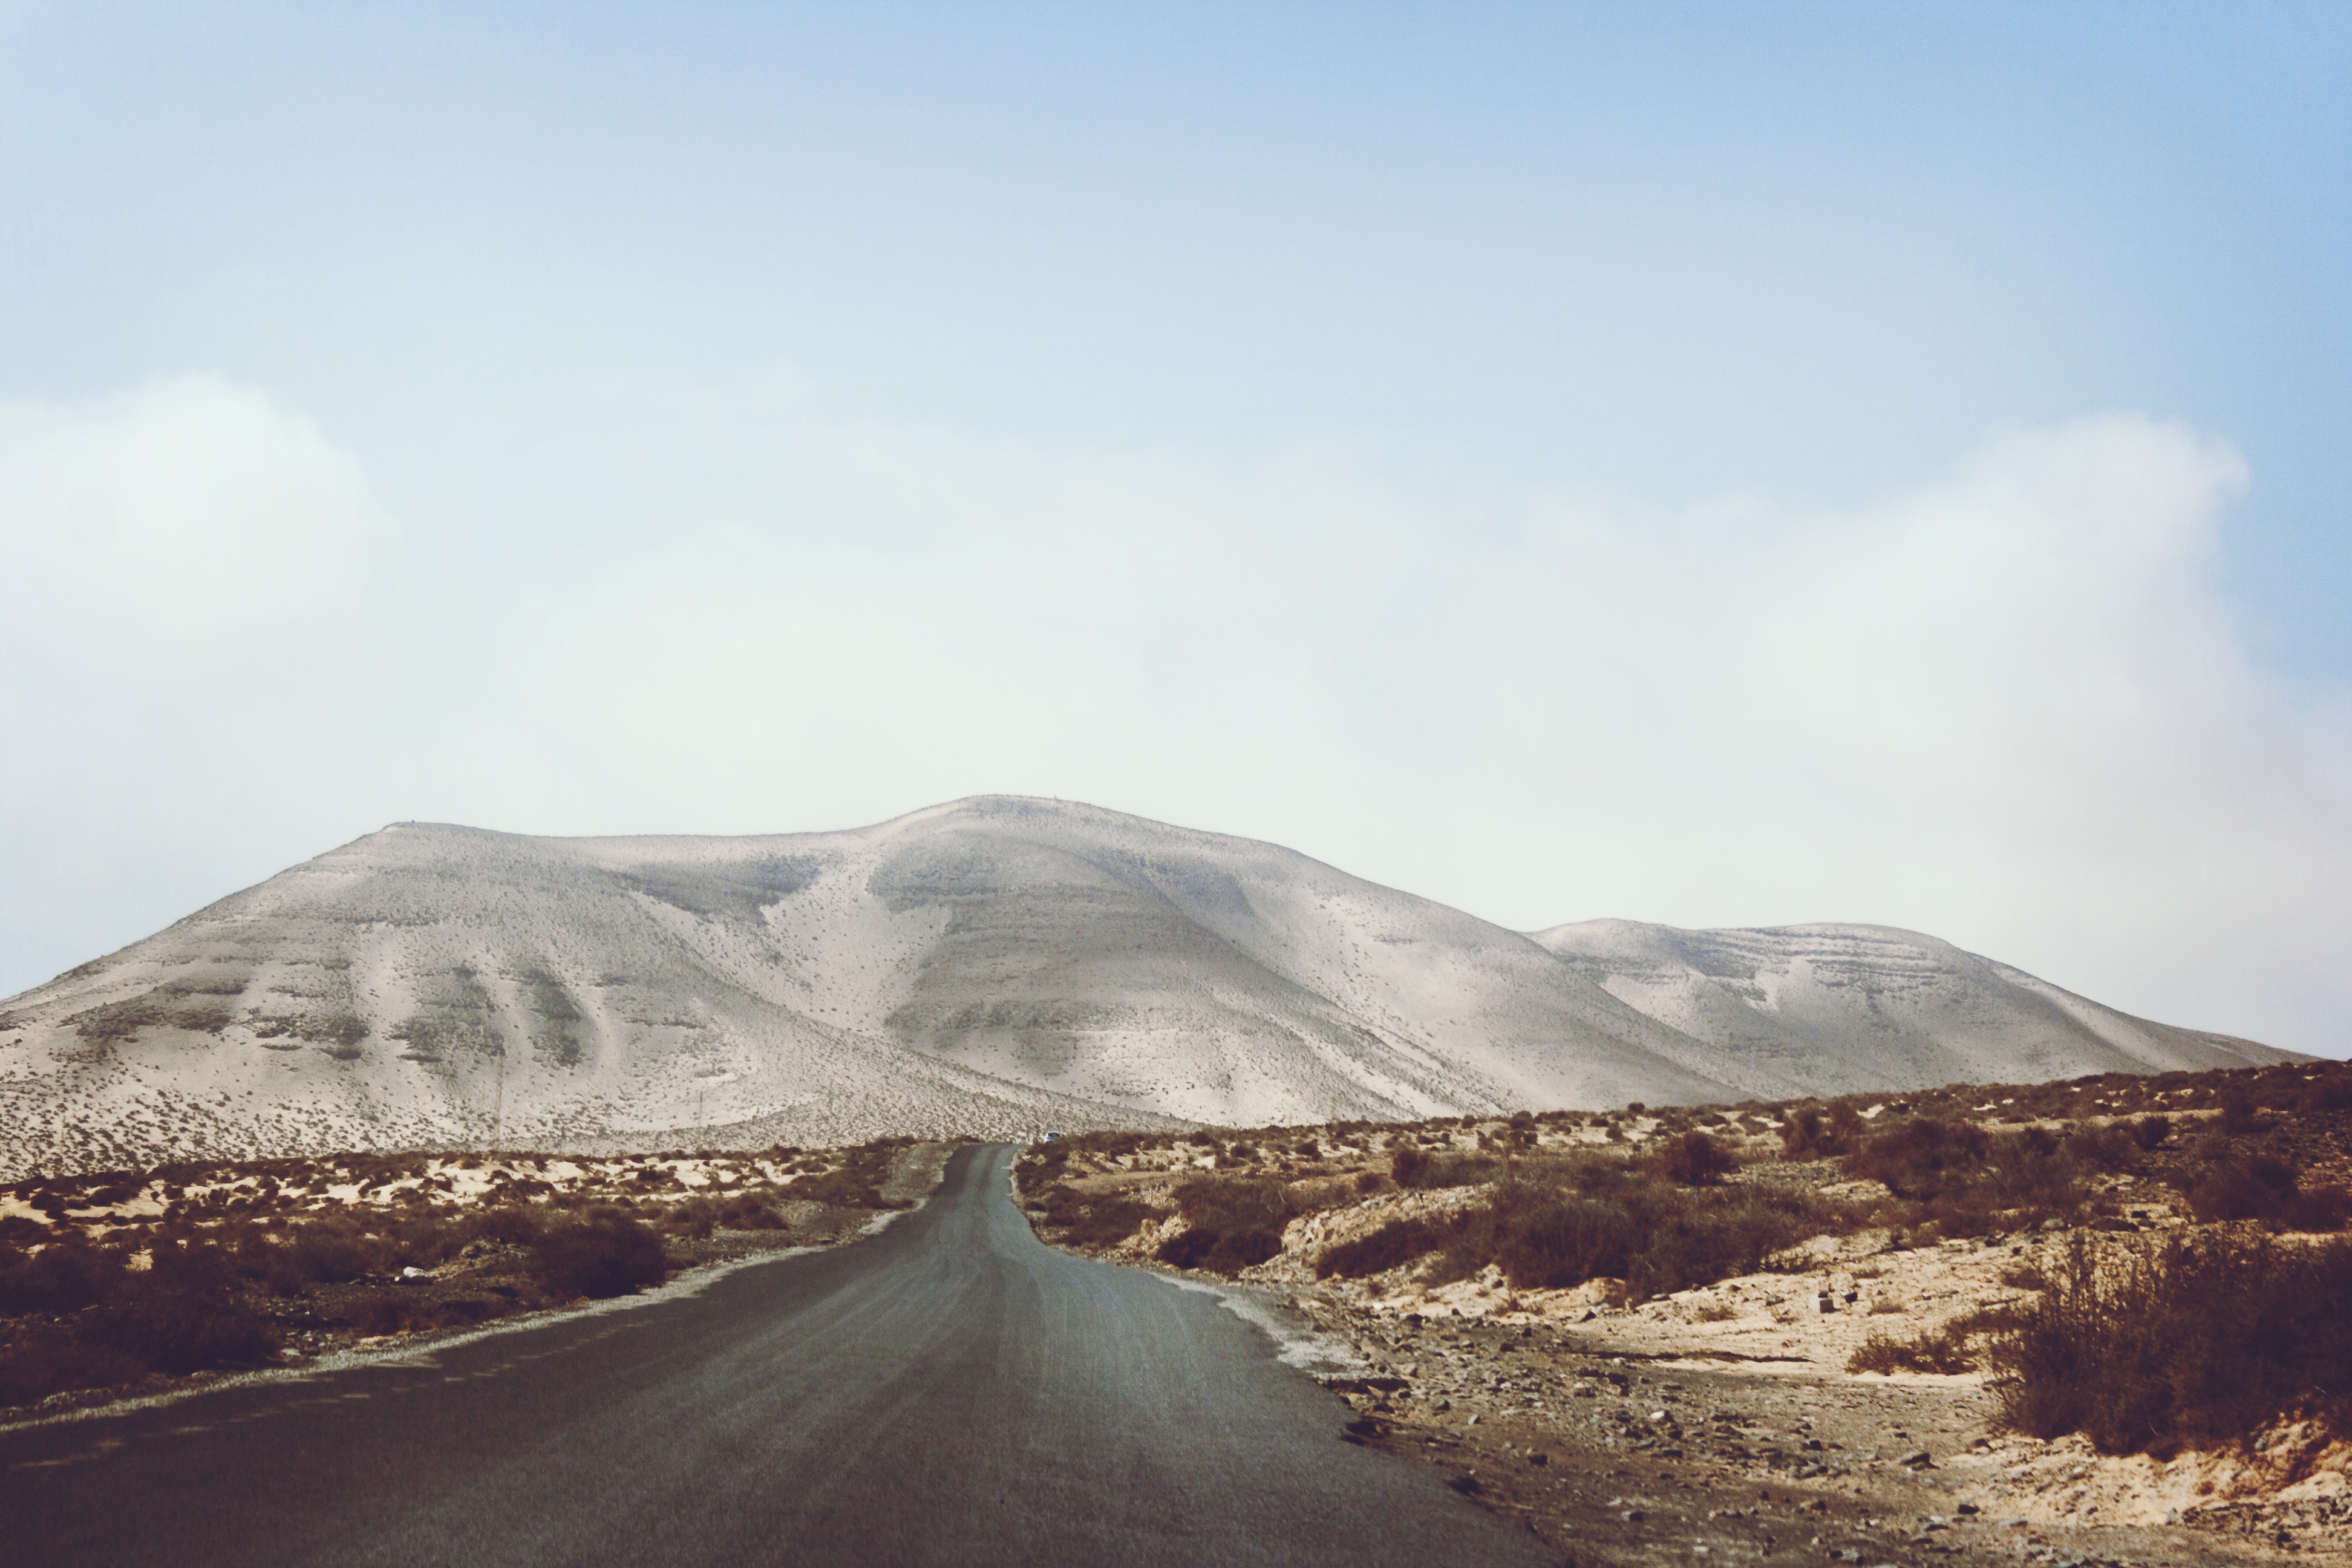
landscape, mountain, cloud, road, hill, desert, valley, highland, road trip, geology, badlands, bushes, plateau, landform, geographical feature, atmospheric phenomenon, mountainous landforms